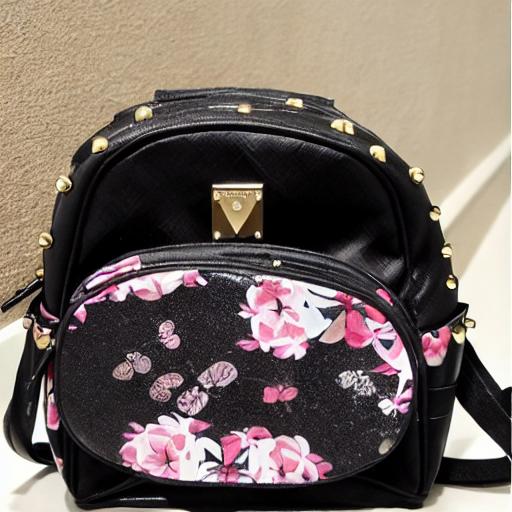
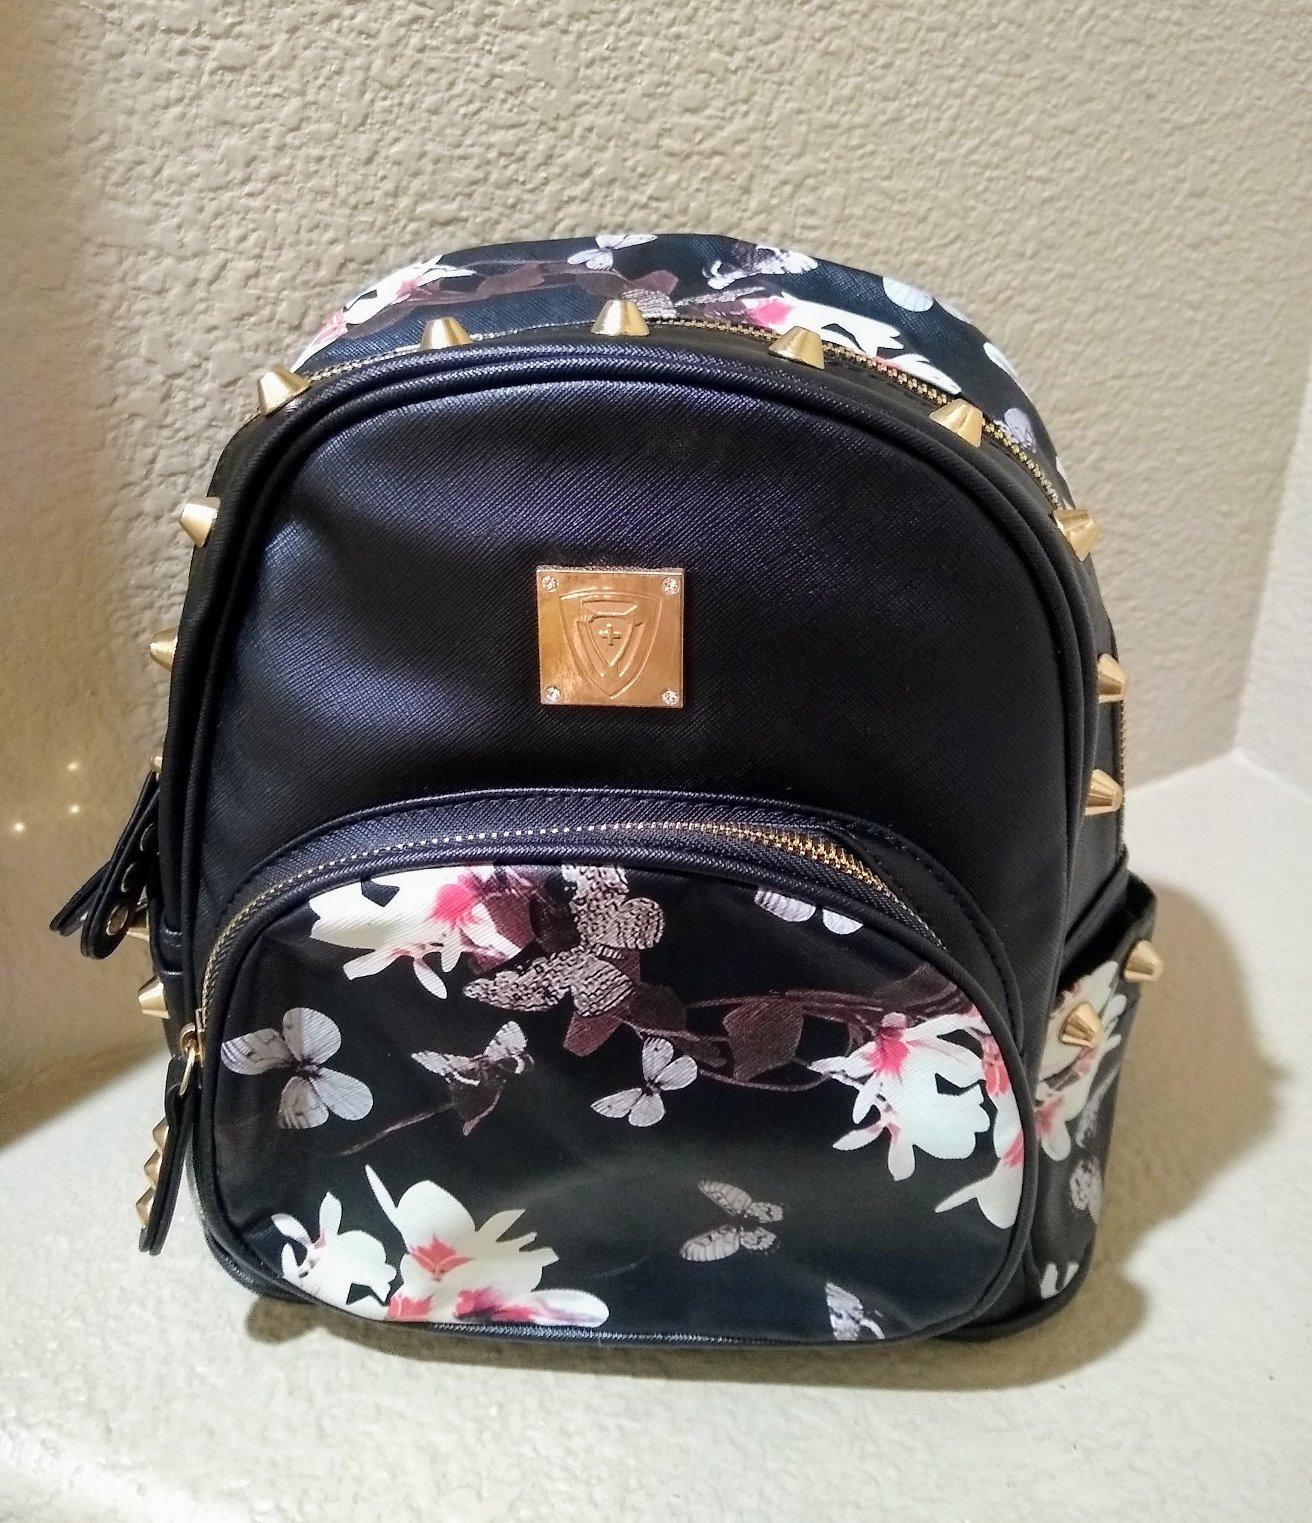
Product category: accessories_handbag
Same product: no